BC Žalgiris

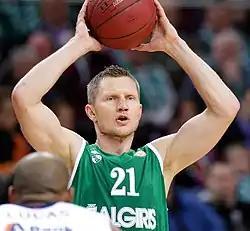
Rimantas Kaukėnas, one of the best players from the 2012–13 season.

During the 2008–09 season, Žalgiris faced significant financial difficulties. In 2009, Sabonis sold most of his stake to the local Ūkio banko investment group (ŪBIG), headed by Vladimir Romanov, who ended up controlling a 75% stake in the club. Sabonis retained 21.5% ownership of the club, 3% was owned by a minority group, and 0.5% was owned by the Kaunas municipality.